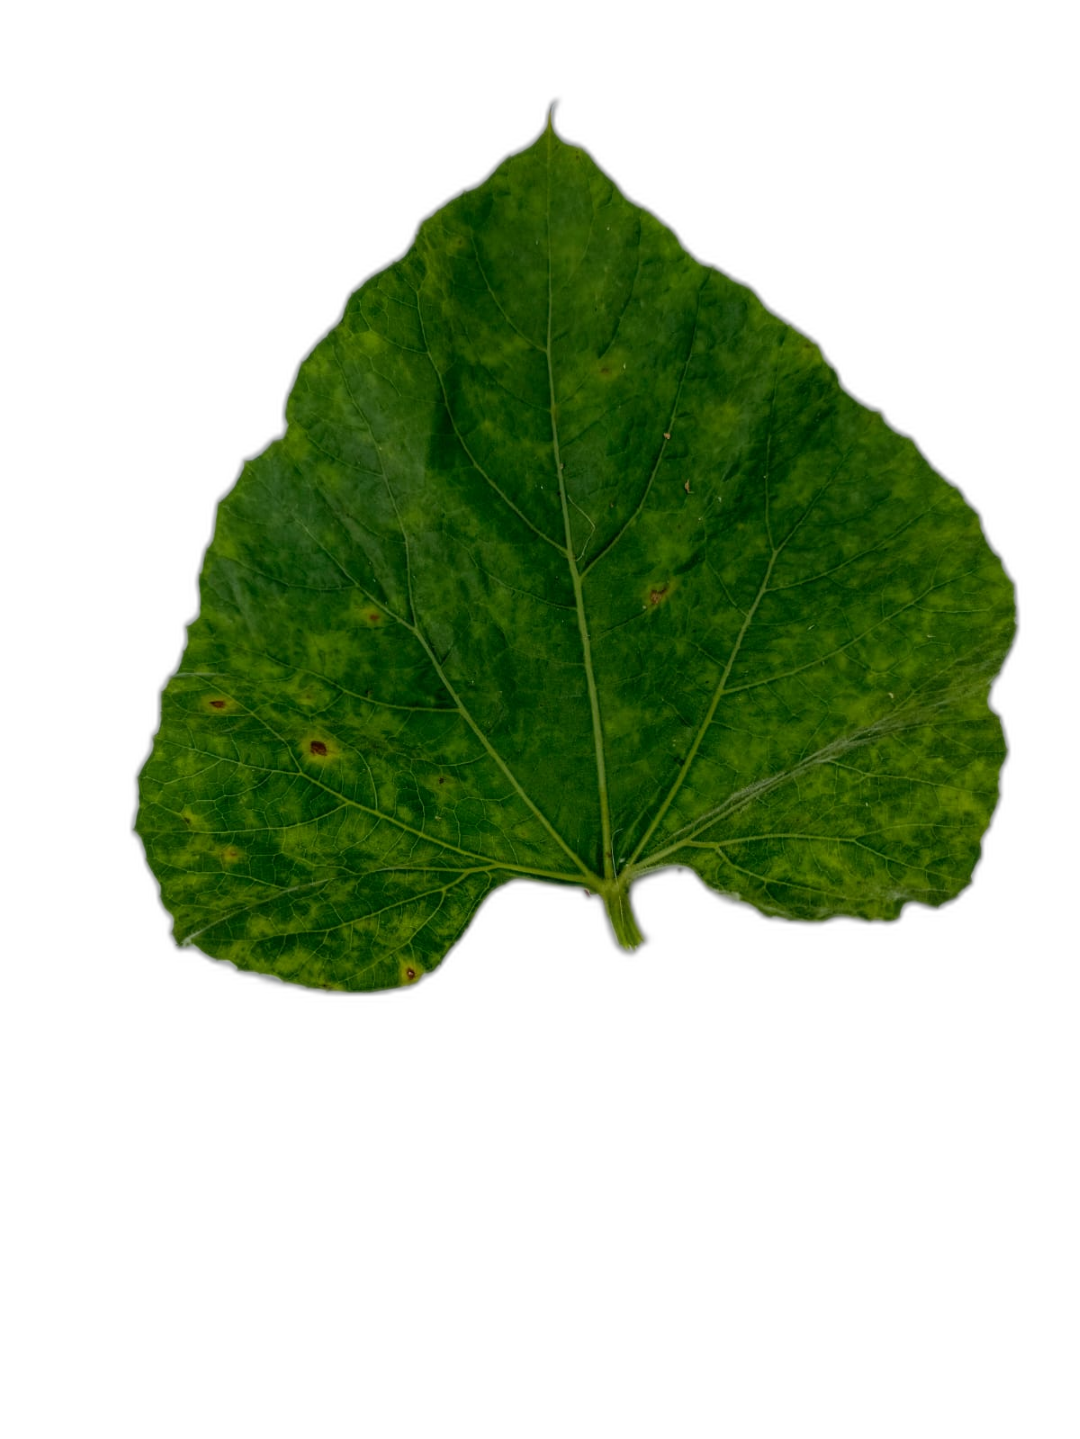
Crop: Bottle Gourd
Label: Mosaic_Virus